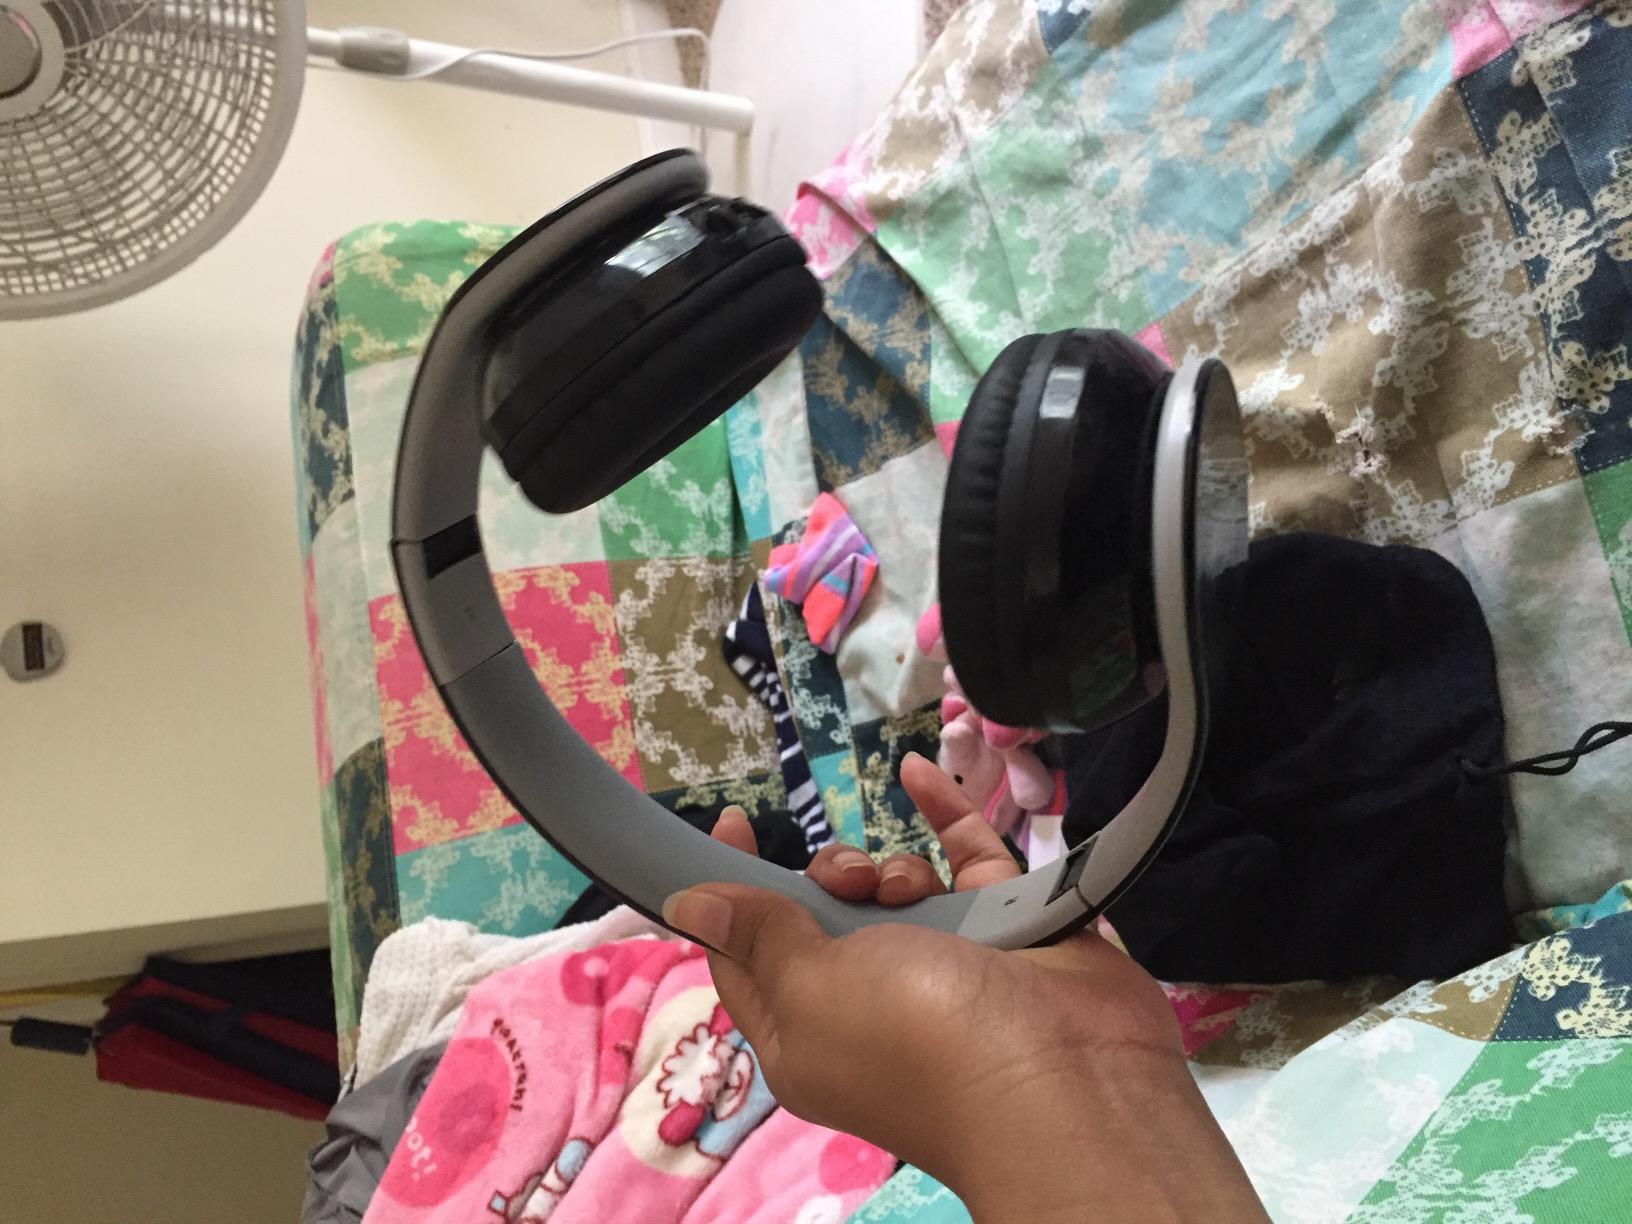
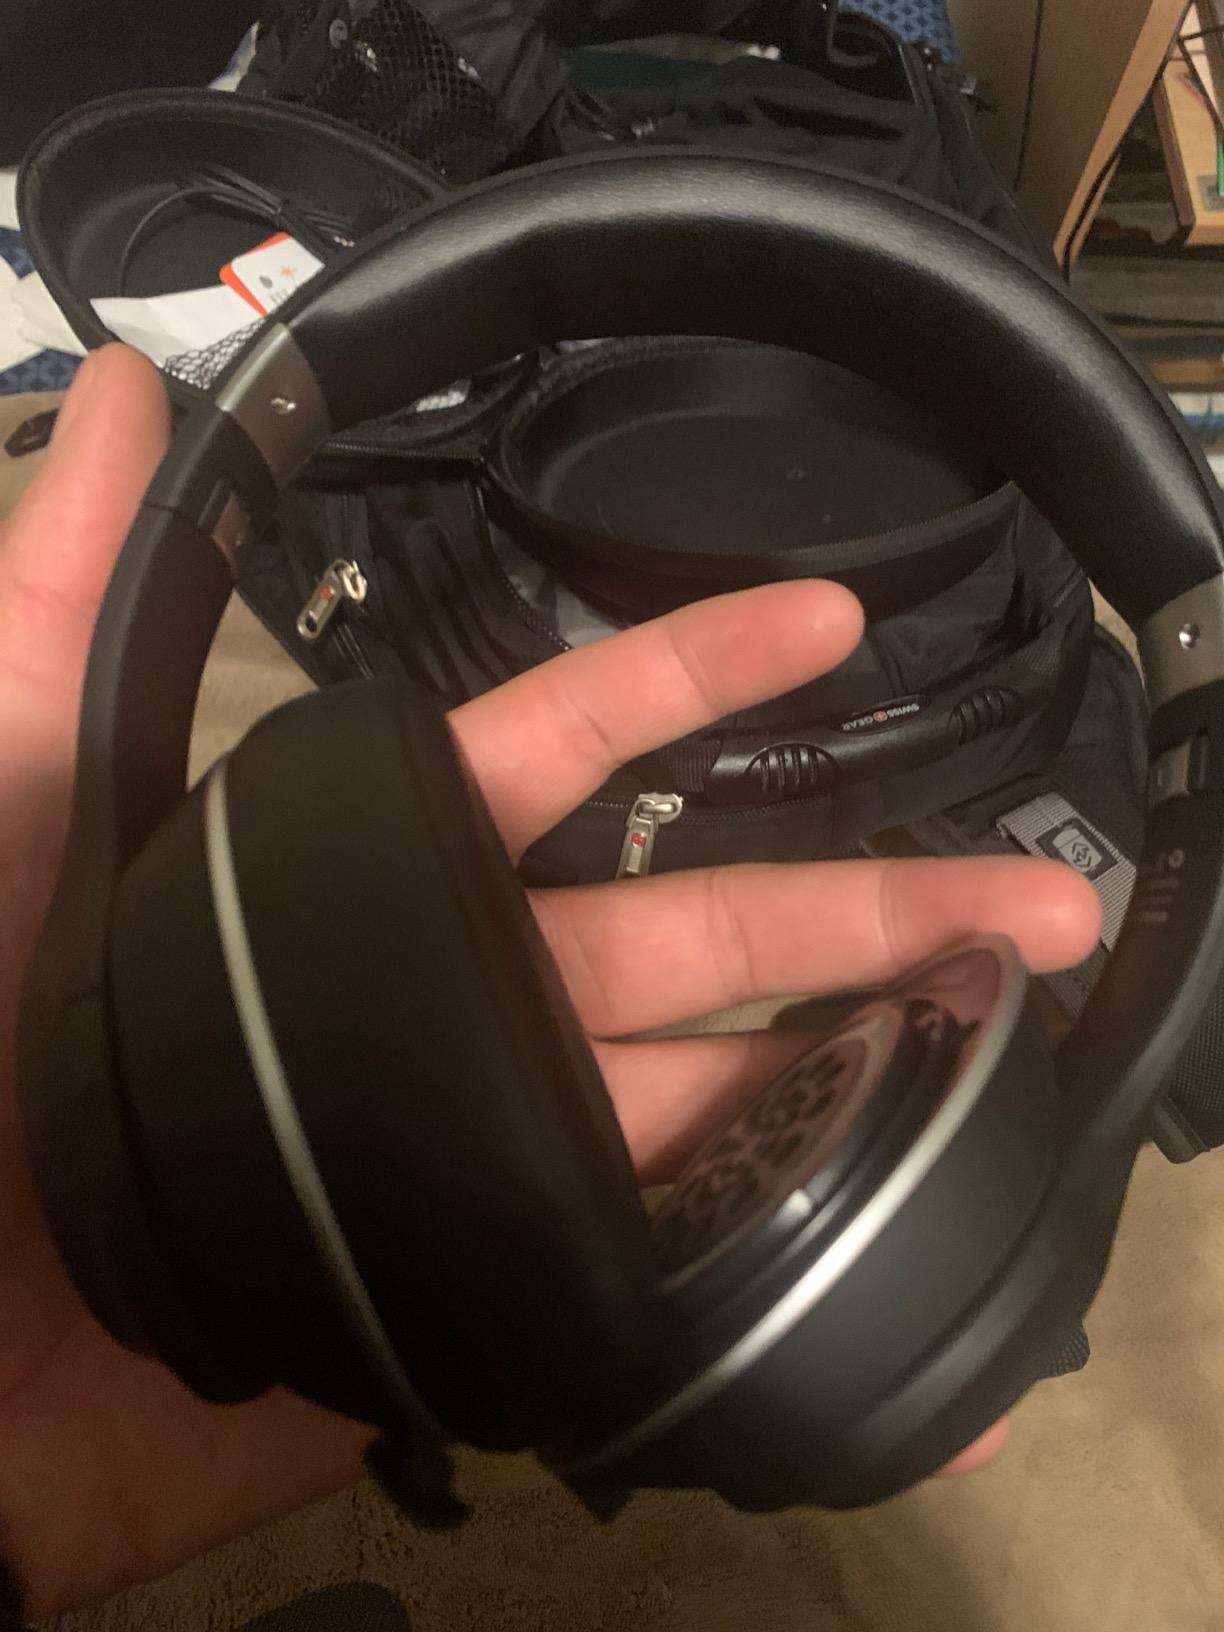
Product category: headphones
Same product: no